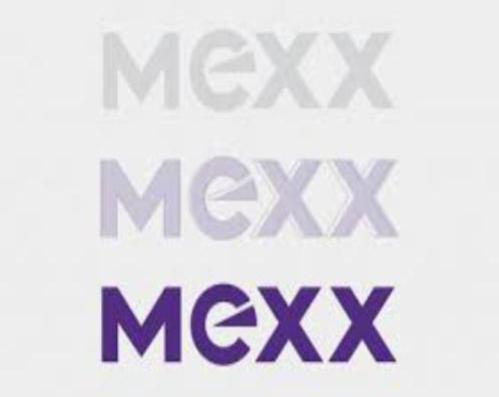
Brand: mexx
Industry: Clothes